Lovecraft studies

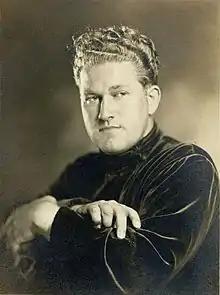
August Derleth, a key early figure in the field. His arguments are however poorly viewed by modern scholarship.

Lovecraft studies is the body of research that has emerged surrounding the works of H. P. Lovecraft. It began with the dissemination of Lovecraft's works by Arkham House during the decades after his death. The scholars in the field sought to establish Lovecraft as a major author of American speculative fiction during its foundational period in the 1970s. After the death of August Derleth, the founder of Arkham House, the field shifted in a direction away from the one that he promoted. L. Sprague de Camp's biography of Lovecraft emerged during this time. While criticized by portions of the fans and scholarship, it played a significant role in his literary rise. During the late 1970s and early 1980s, the scholars were split between traditionalist who supported Derleth's positions on Lovecraft and those who did not. The 1980s and 1990s featured an expansion of the field, including the H. P. Lovecraft Centennial Conference. Memorials to Lovecraft began to appear in his home city of Providence, Rhode Island and his works began to be published by Penguin Classics. S. T. Joshi, a major figure in the field, wrote a biography of Lovecraft that superseded de Camp's work. In 2005, the Library of America, published a volume of Lovecraft's works that solidified the perception that H. P. Lovecraft was now part of the western canon. The NecronomiCon Providence, a biannual scholarly and fan conference managed by the Lovecraft Arts and Sciences organization, began to be held in 2013.